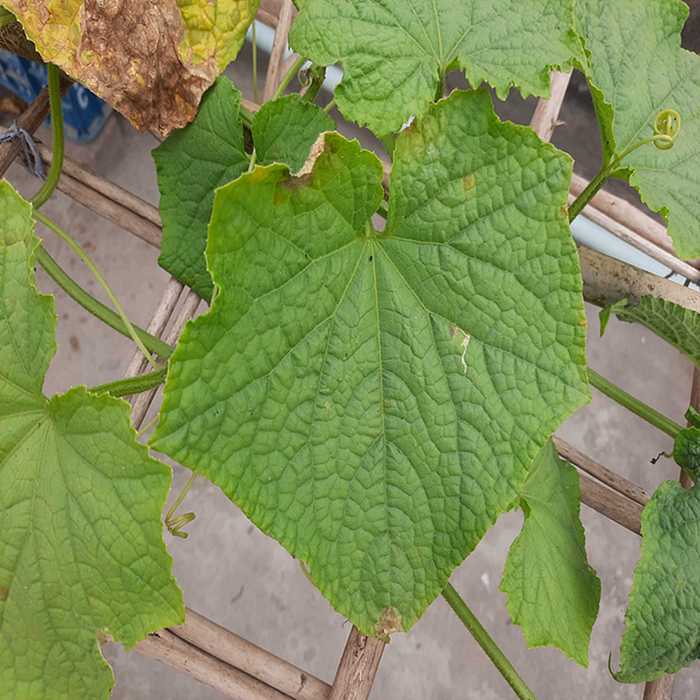
Plant: Cucumber
Label: Fresh leaf